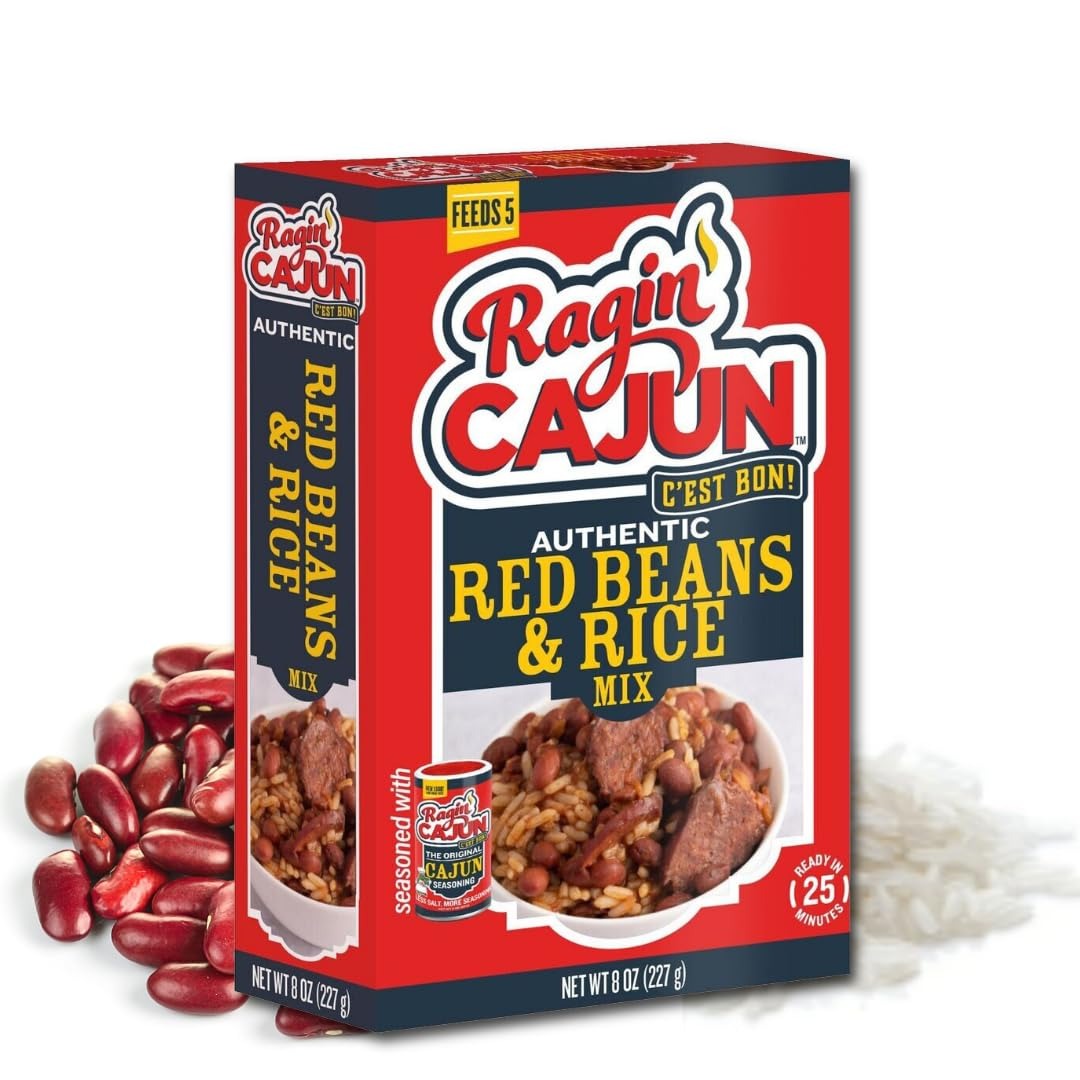
Item Name: Ragin Cajun Red Beans and Rice 8oz (Pack of 1) - Easy, Authentic, and Delicious - No MSG Added - Seasoned for Authentic Flavor - Innovative and Delicious
Bullet Point 1: Innovative and delicious Ragin Cajun Red Beans and Rice mix
Bullet Point 2: Ready in just 25 minutes, serves 4-5 people
Bullet Point 3: Seasoned with Ragin' Cajun Original Seasoning for authentic flavor
Bullet Point 4: Convenient stove top directions for easy preparation
Bullet Point 5: Add smoked sausage or ham (optional) for extra flavor
Bullet Point 6: Instant Pot or high-pressure cooker directions for quick cooking
Bullet Point 7: Made with quality ingredients, including red beans, parboiled enriched rice, and a blend of spices
Bullet Point 8: No MSG added, perfect for those with dietary preferences or restrictions
Product Description: INNOVATIVE, DELICIOUS & NEW AUTHENTIC & EASY RED BEANS & RICE: ready in just 25 minutes, serves 4 – 5 SEASONED WITH RAGIN’ CAJUN ORIGINAL SEASONING STOVE TOP DIRECTIONS Add 1 lb of smoked sausage or ham (optional) to a 3 quart sauce pan. Sautée meat in 1 tb sp of olive oil or vegetable oil. Stir in Ragin’ Cajun Authentic Red Beans and Rice mix and 3-1/2 cups of water. Stir well and bring to a boil. Cover and simmer on lo w heat for 25 minutes or until rice is tender. Remove from heat. Let stand 5 minutes. Fluff with a fork before serving. INSTANT POT OR HIGH PRESSURE COOKER DIRECTIONS (FOLLOW ALL INSTANT POT MANUFACTURER INSTRUCTIONS AND SAFEGUARDS.) Turn on the instant pot and press the sautée function key. Once hot add 1 lb of smoked sausage or ham(optional) and sautée in 1 tbsp of olive oil or vegetable oil until meat is browned. Cancel the sautée function. Stir in 3-½ cups water and Ragin’ Cajun Authentic Red Beans and Rice mix. Close the lid and manual high pressure cook for 12 minutes. Use the natural pressure release to let off the remaining pressure and open the lid. Fluff with fork a before serving. Ingredient statement: Red beans, parboiled enriched rice (rice, niacin, iron, thiamine mononitrate, folic acid), onion*, red and green bell pepper*, celery* Ragin’ Cajun Original Seasoning (salt, spices, paprika, onion*garlic* celery*), chili powder, caramel color, chipotle pepper*, tricalcium phosphate (anticaking agent), bay leaf*, natural flavor *dried NO MSG
Value: 8.0
Unit: Ounce

Price: 8.99